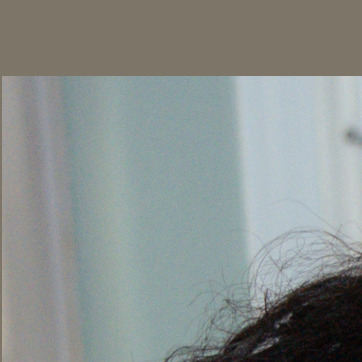
Material: painted